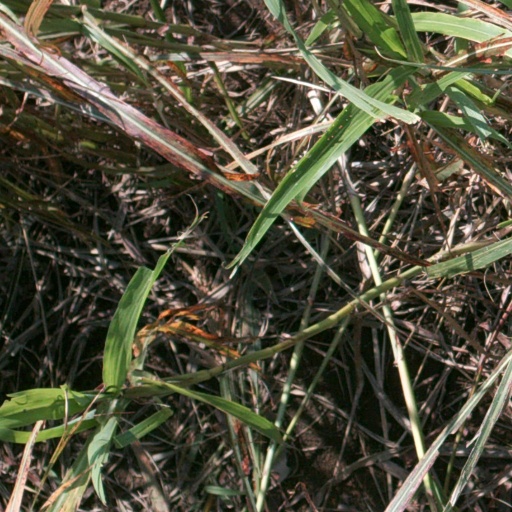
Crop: sorghum